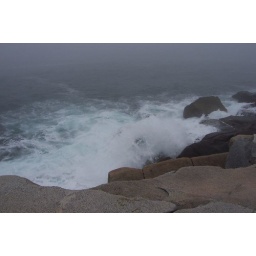
I was inspired by the sheer force of the ocean waves against the rocks at Peggy's cove.